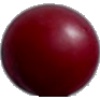
Label: Cherry Wax Red 1